Warming Up Yesterday's Lunch

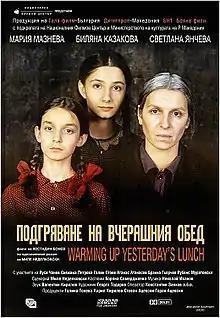
Film poster

Warming Up Yesterday's Lunch ( translit. Podgryavane na vcherashniya obed) is a 2002 Bulgarian — Macedonian drama film directed by Kostadin Bonev. It was entered into the 25th Moscow International Film Festival. It was selected as the Bulgarian entry for the Best Foreign Language Film at the 75th Academy Awards, but it was not nominated.